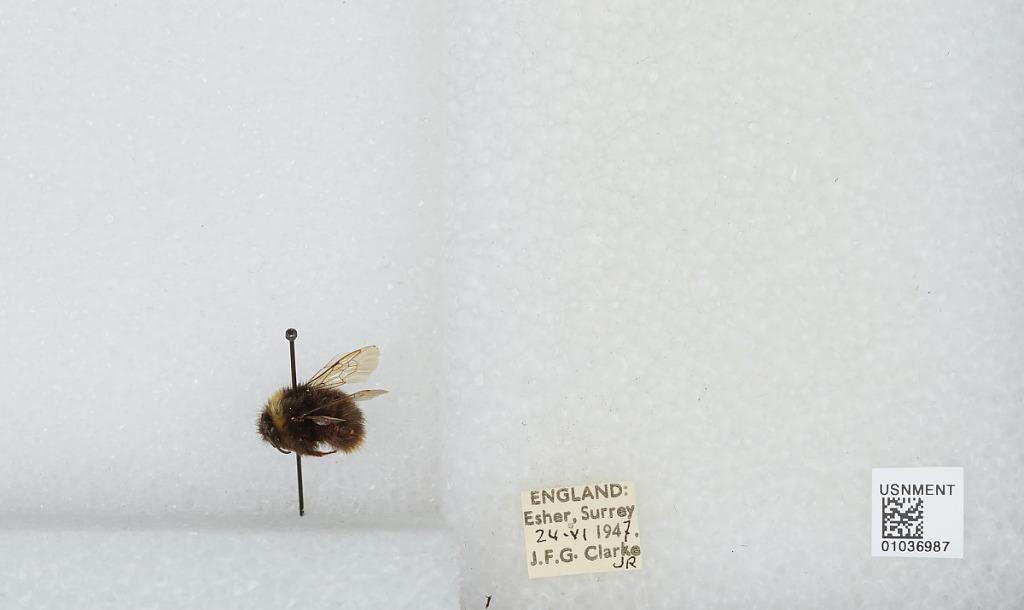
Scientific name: Bombus (Pyrobombus) pratorum (Linnaeus)
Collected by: J. Clarke
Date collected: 1947-6-24
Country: United Kingdom
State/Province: England
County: Surrey
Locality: Esher
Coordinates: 51.3691, -0.365